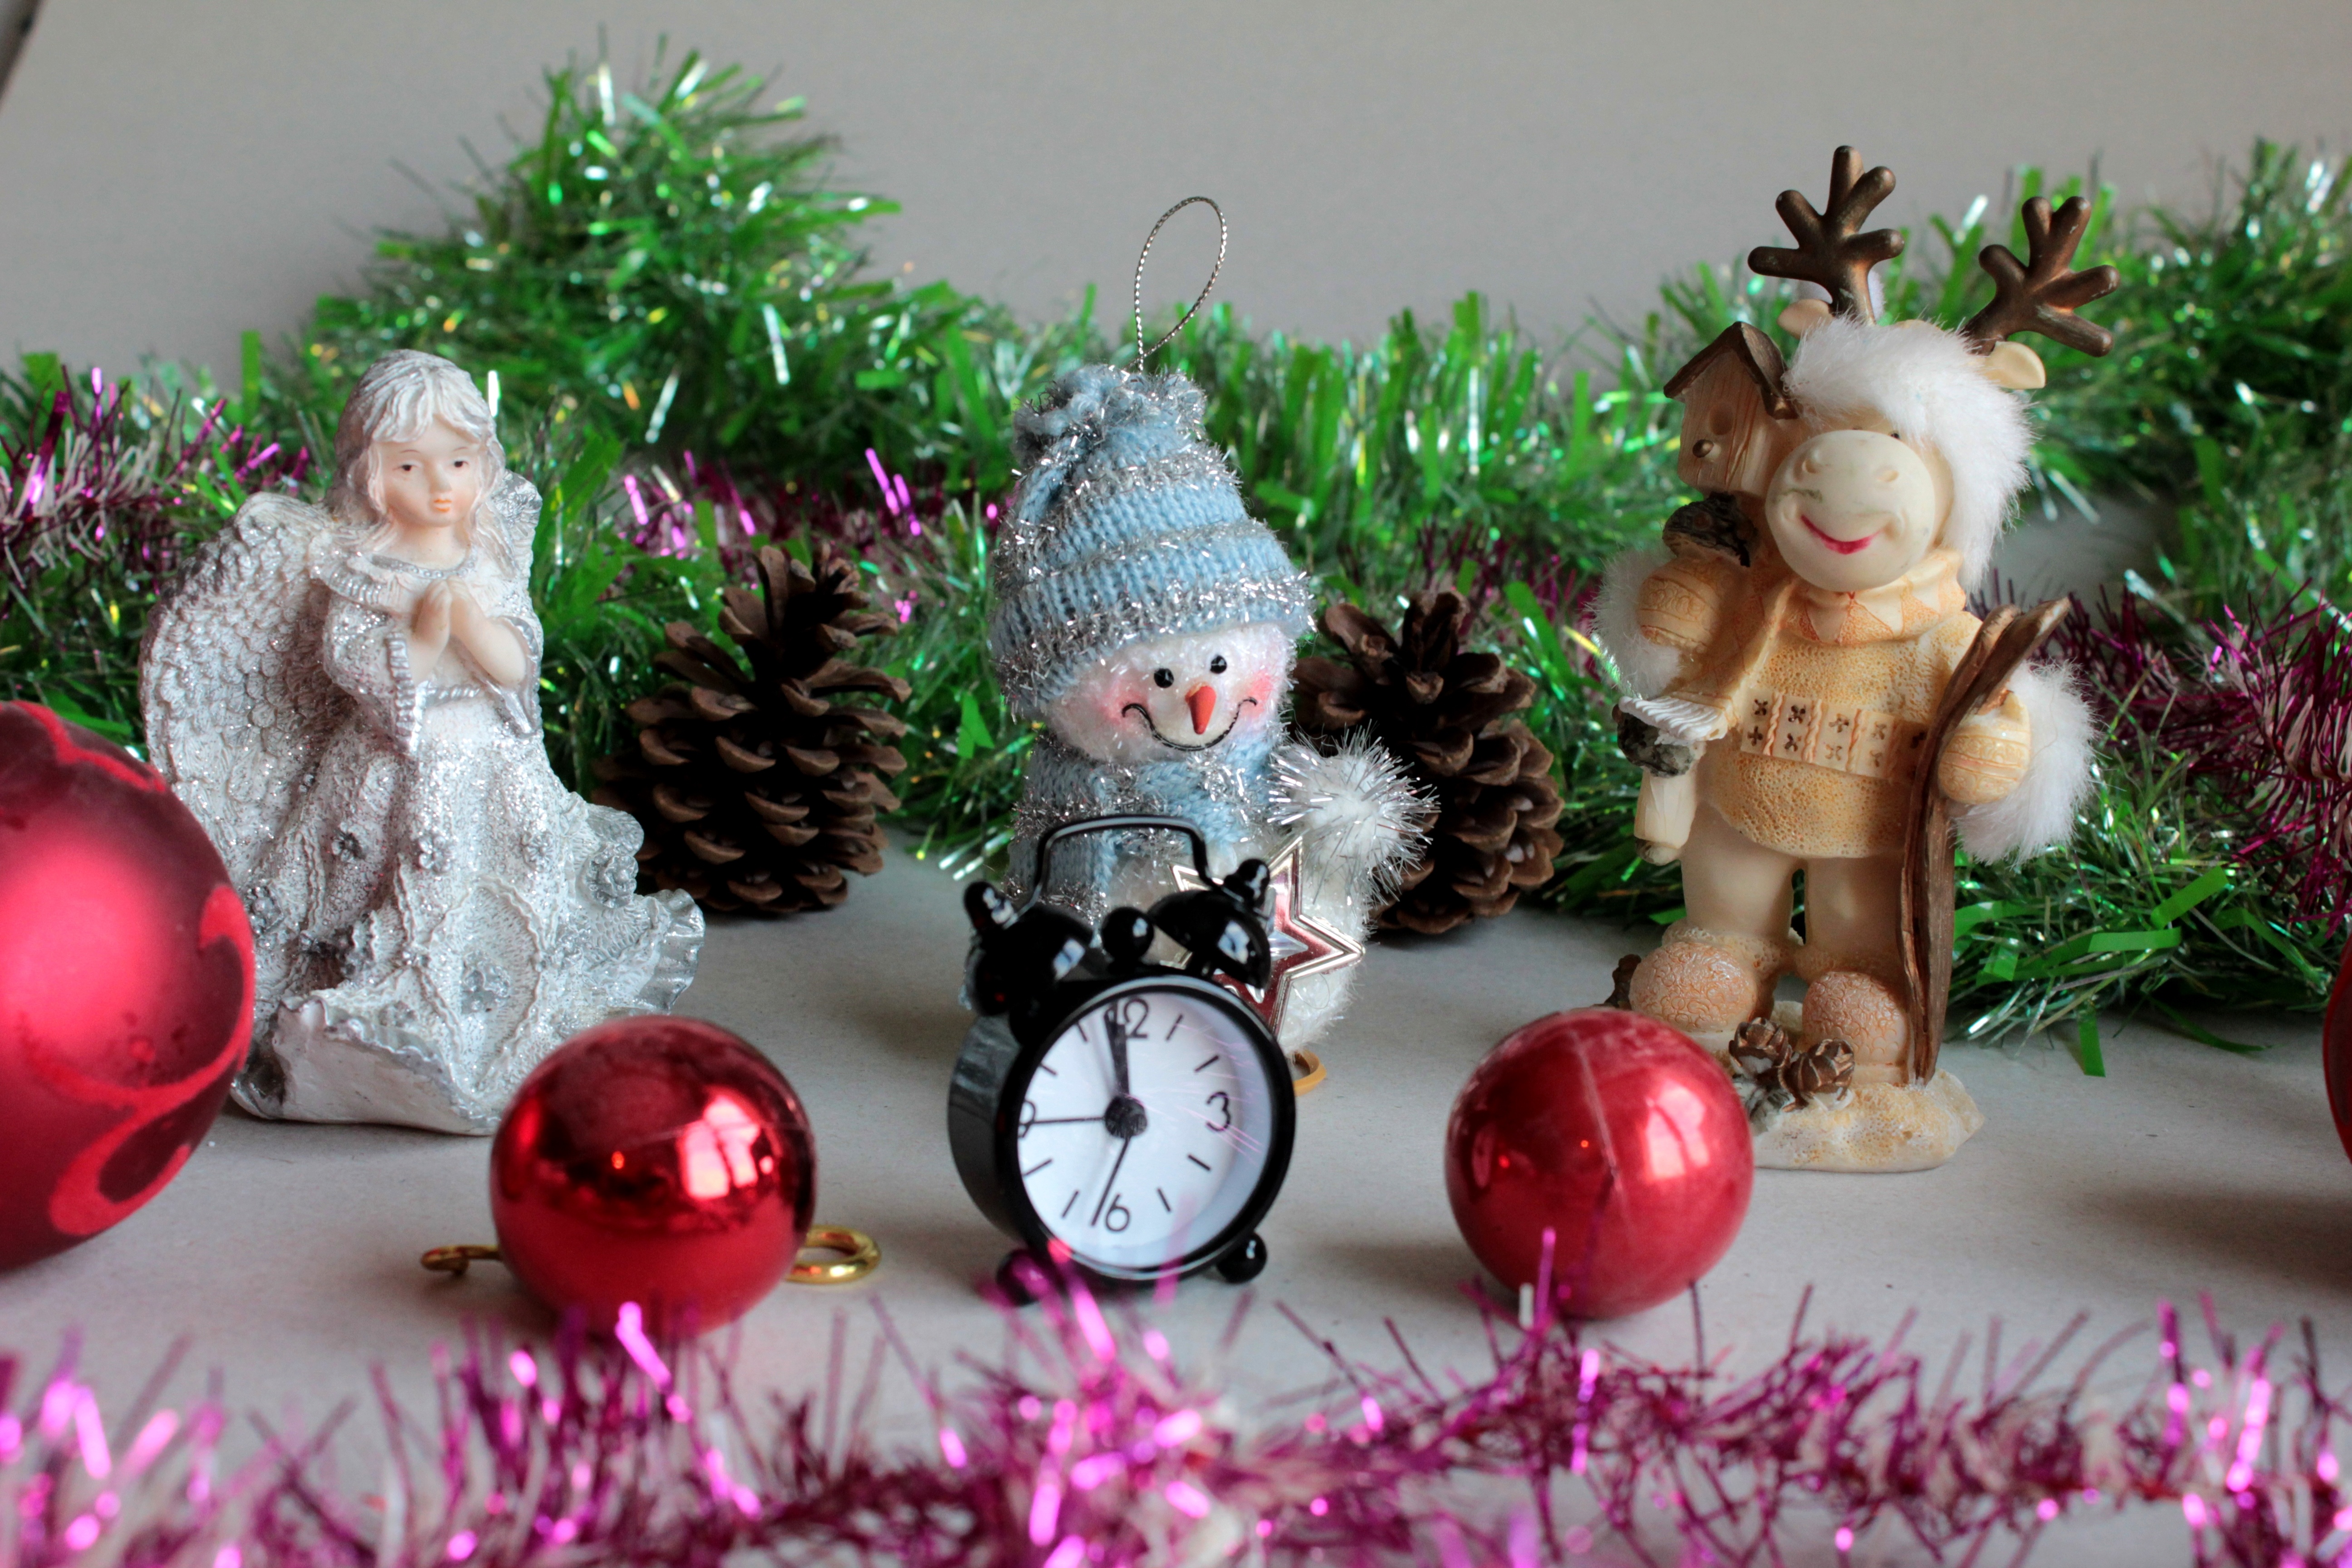
flower, clock, deer, holiday, christmas, toy, christmas tree, christmas decoration, christmas decorations, stand by, snegovich k, good new year spirit